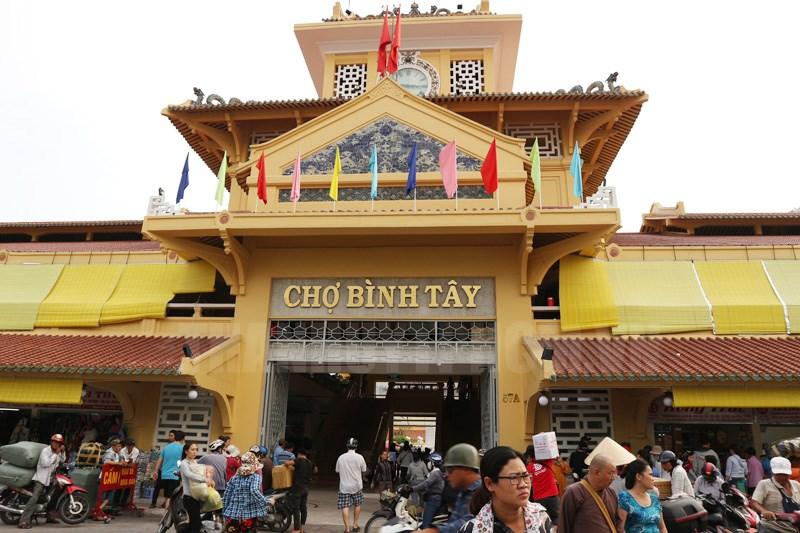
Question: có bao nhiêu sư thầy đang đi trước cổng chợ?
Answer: có một vị sư thầy đang đi trước cổng chợ